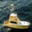
Label: ship